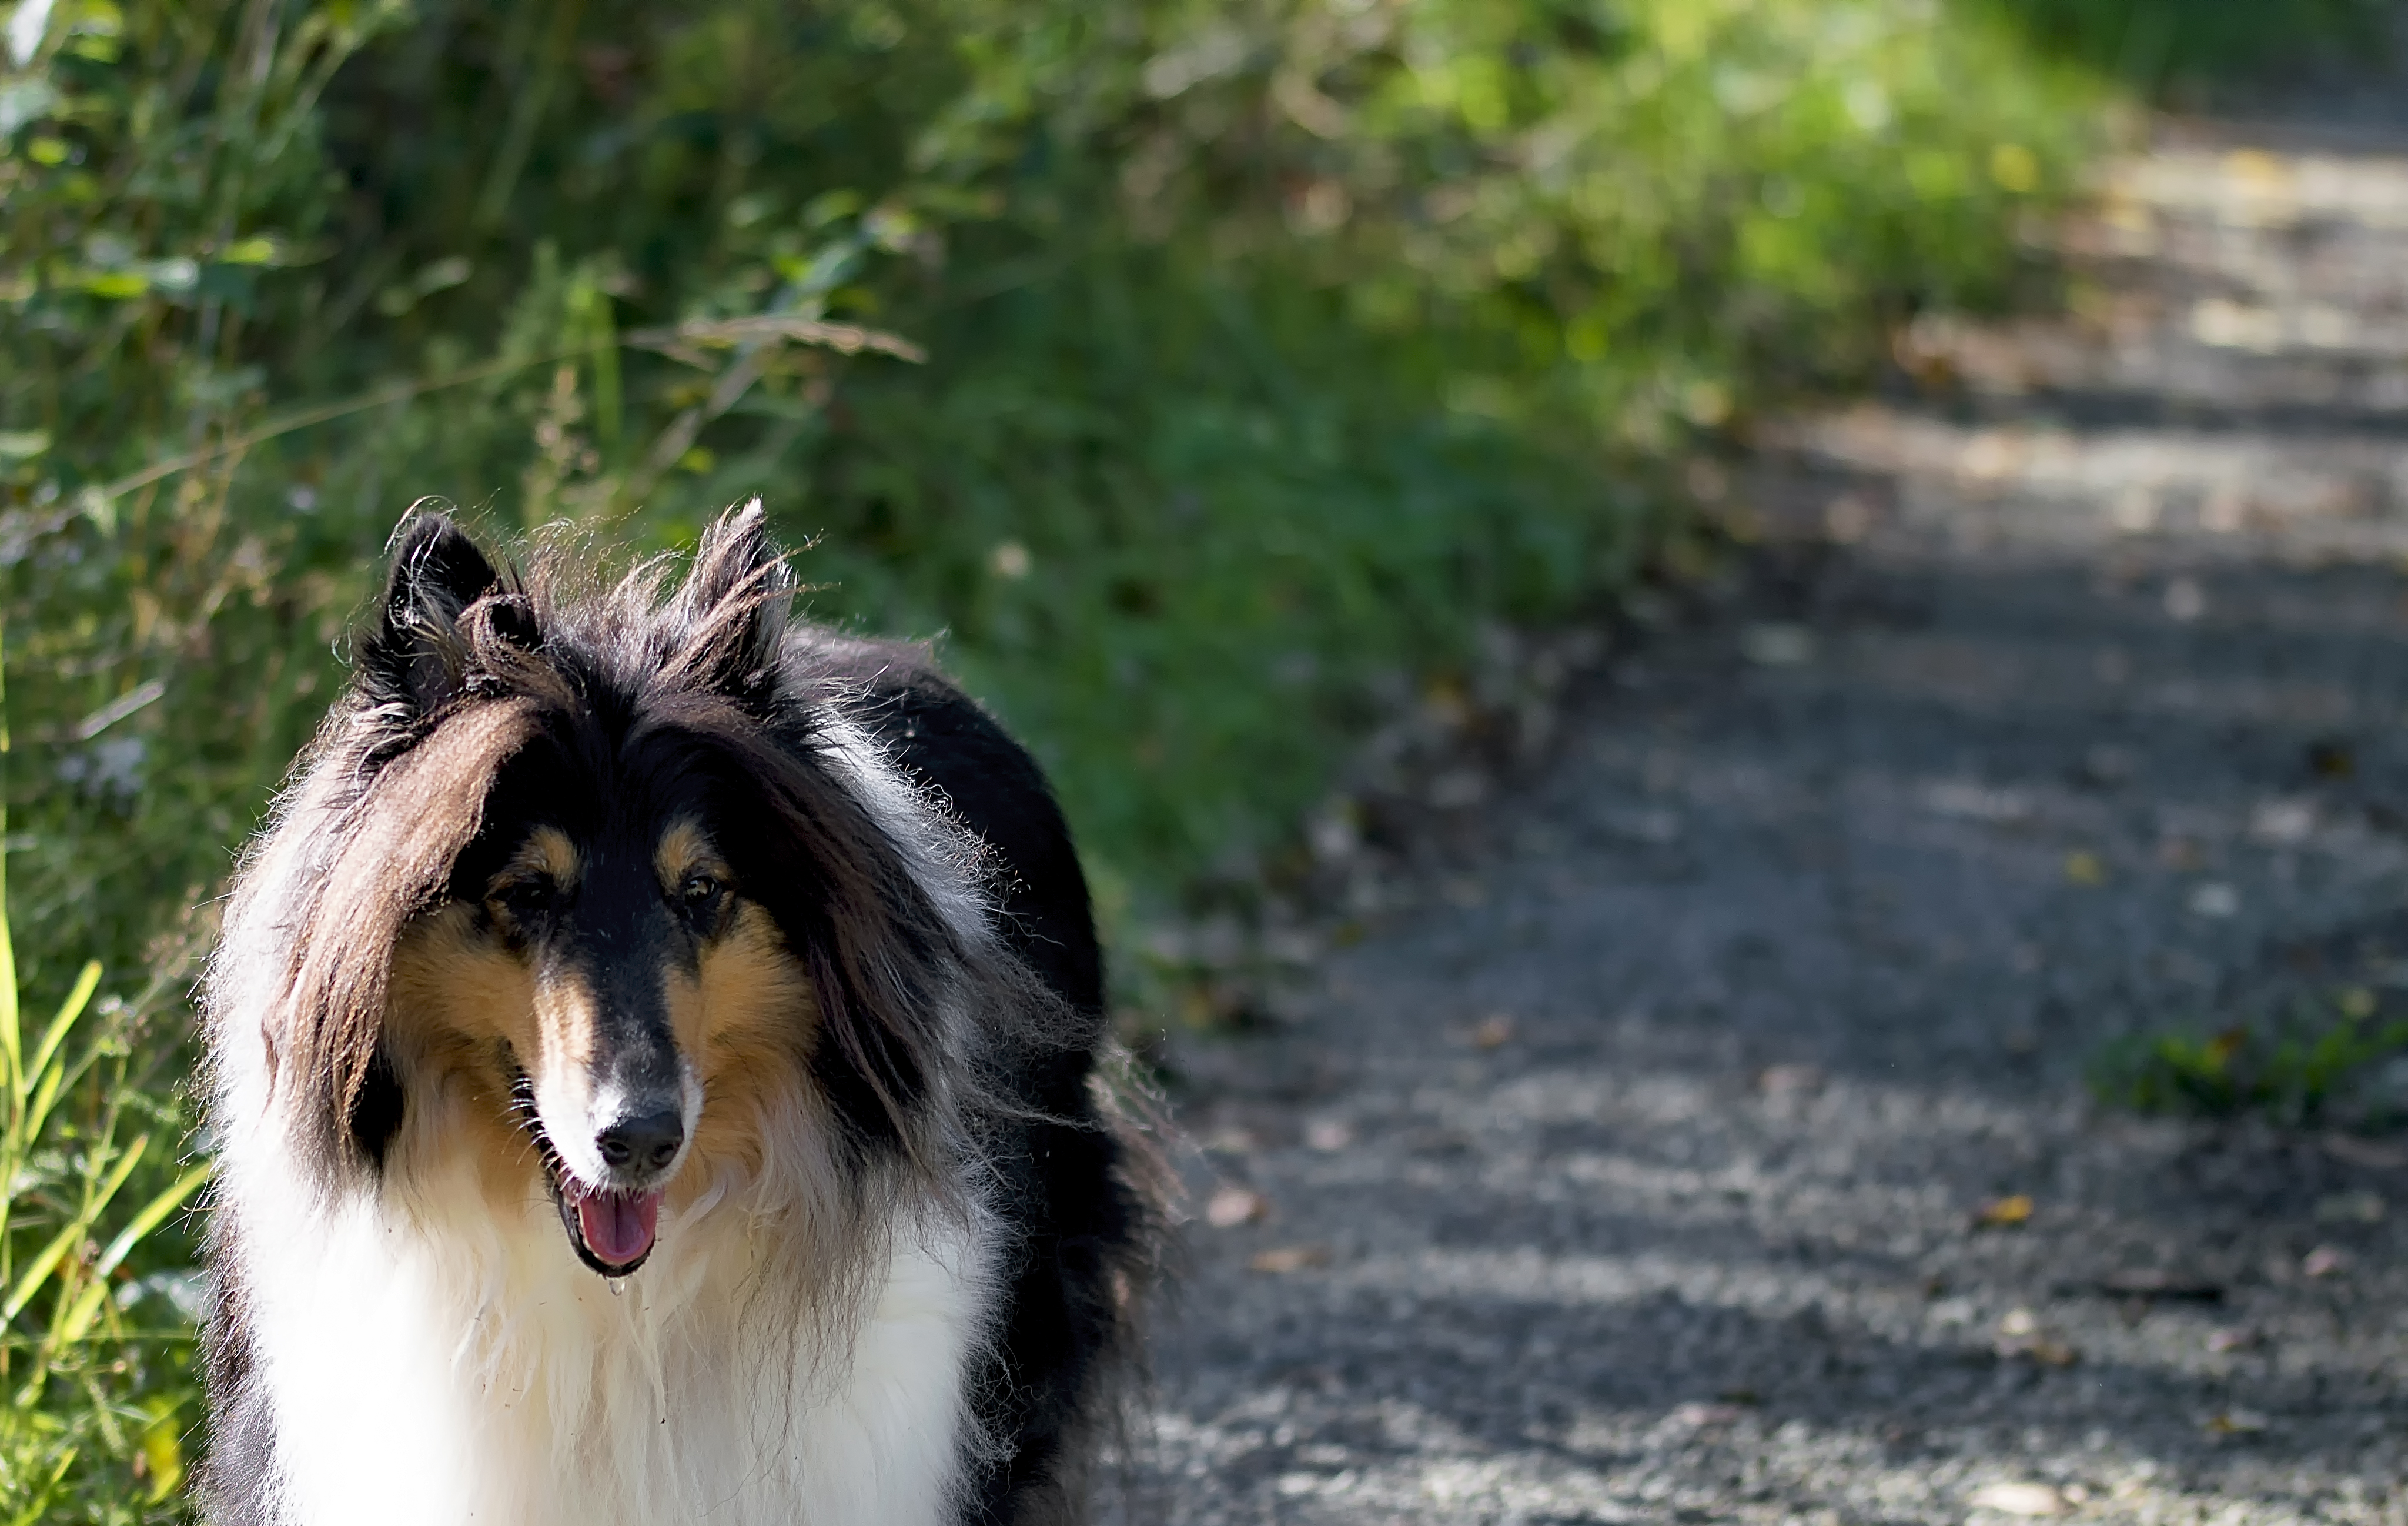
plant, girl, road, dog, collie, mammal, vertebrate, finland, noomi, hattula, shetland sheepdog, dog like mammal, rough collie, scotch collie